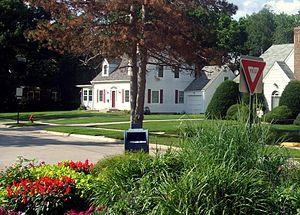
University Heights est une ville du comté de Johnson, en Iowa, aux États-Unis. Elle est incorporée le 13 août 1935.